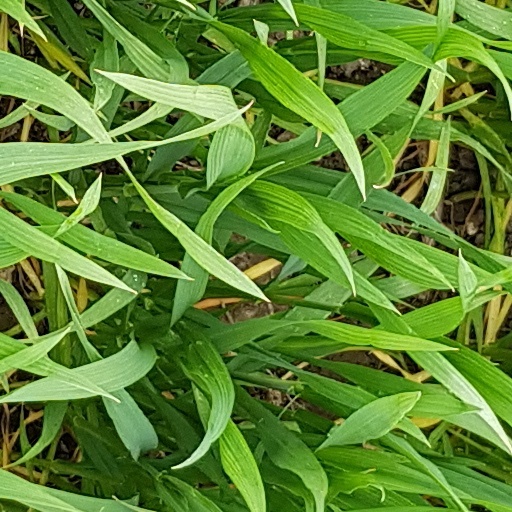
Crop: wheat